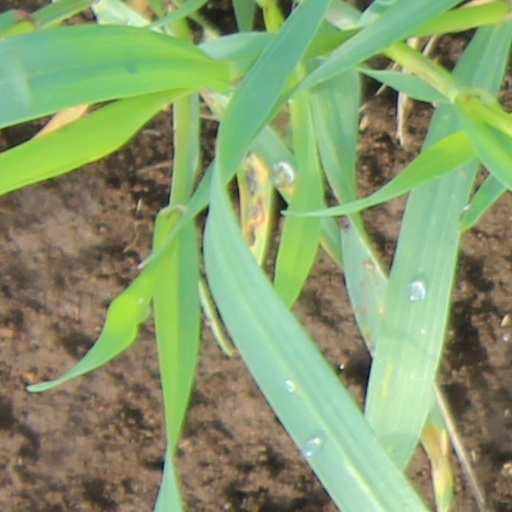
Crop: wheat